Peter the Great's Naval Fortress

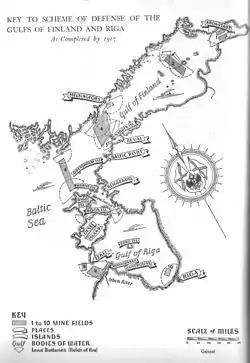
Defense of Baltics in 1917.

The decision to start construction of the naval fortress line came after the disastrous events at Tsushima, where the whole Russian Baltic Fleet had been annihilated. The road to Saint Petersburg was then unprotected and open. The quickest and cheapest way of dealing with this problem was to protect Saint Petersburg with a seemingly impenetrable zone of coastal artillery until a new fleet had been constructed. The idea was presented for the first time in 1907. Czar Nicholas II approved the plans on 5 July 1912, and the construction began soon thereafter.